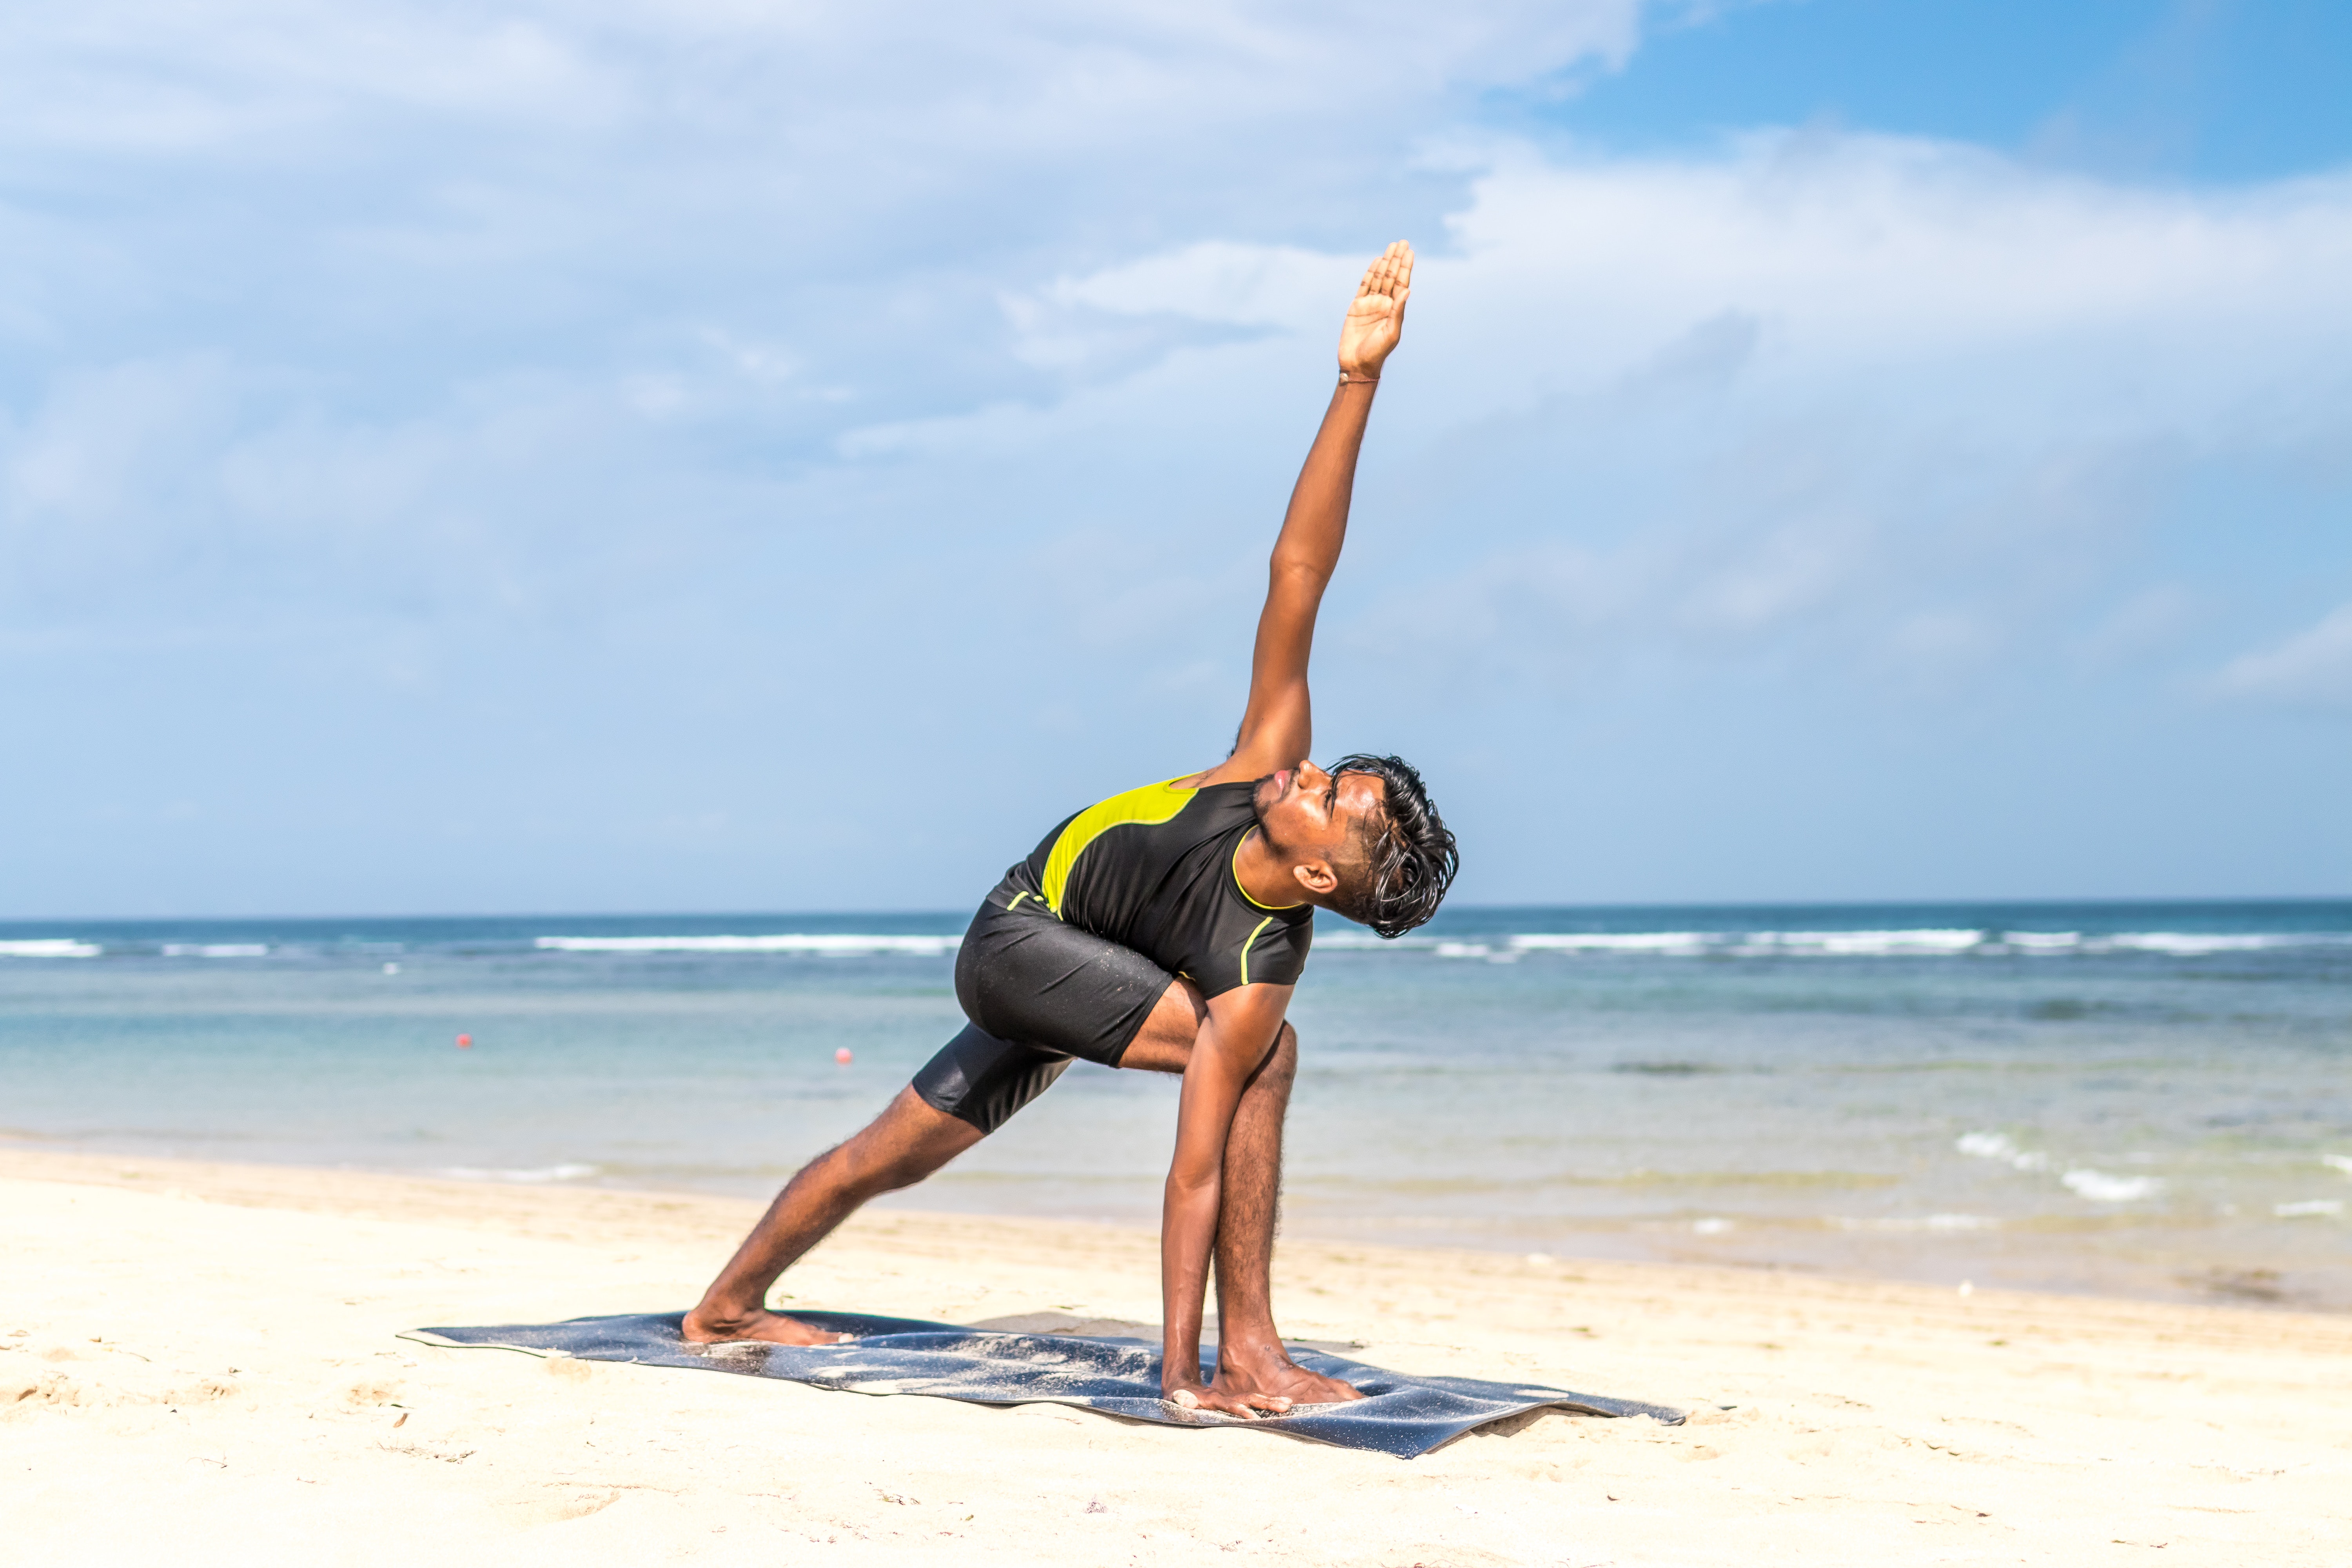
physical fitness, stretching, yoga, vacation, joint, arm, balance, leg, shoulder, Flip acrobatic, individual sports, beach, sports, sea, kettlebell, contact sport, knee